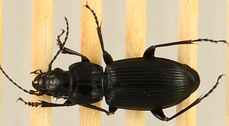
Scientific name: Pterostichus melanarius melanarius
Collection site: Steigerwaldt-Chequamegon NEON (STEI), plot STEI_001